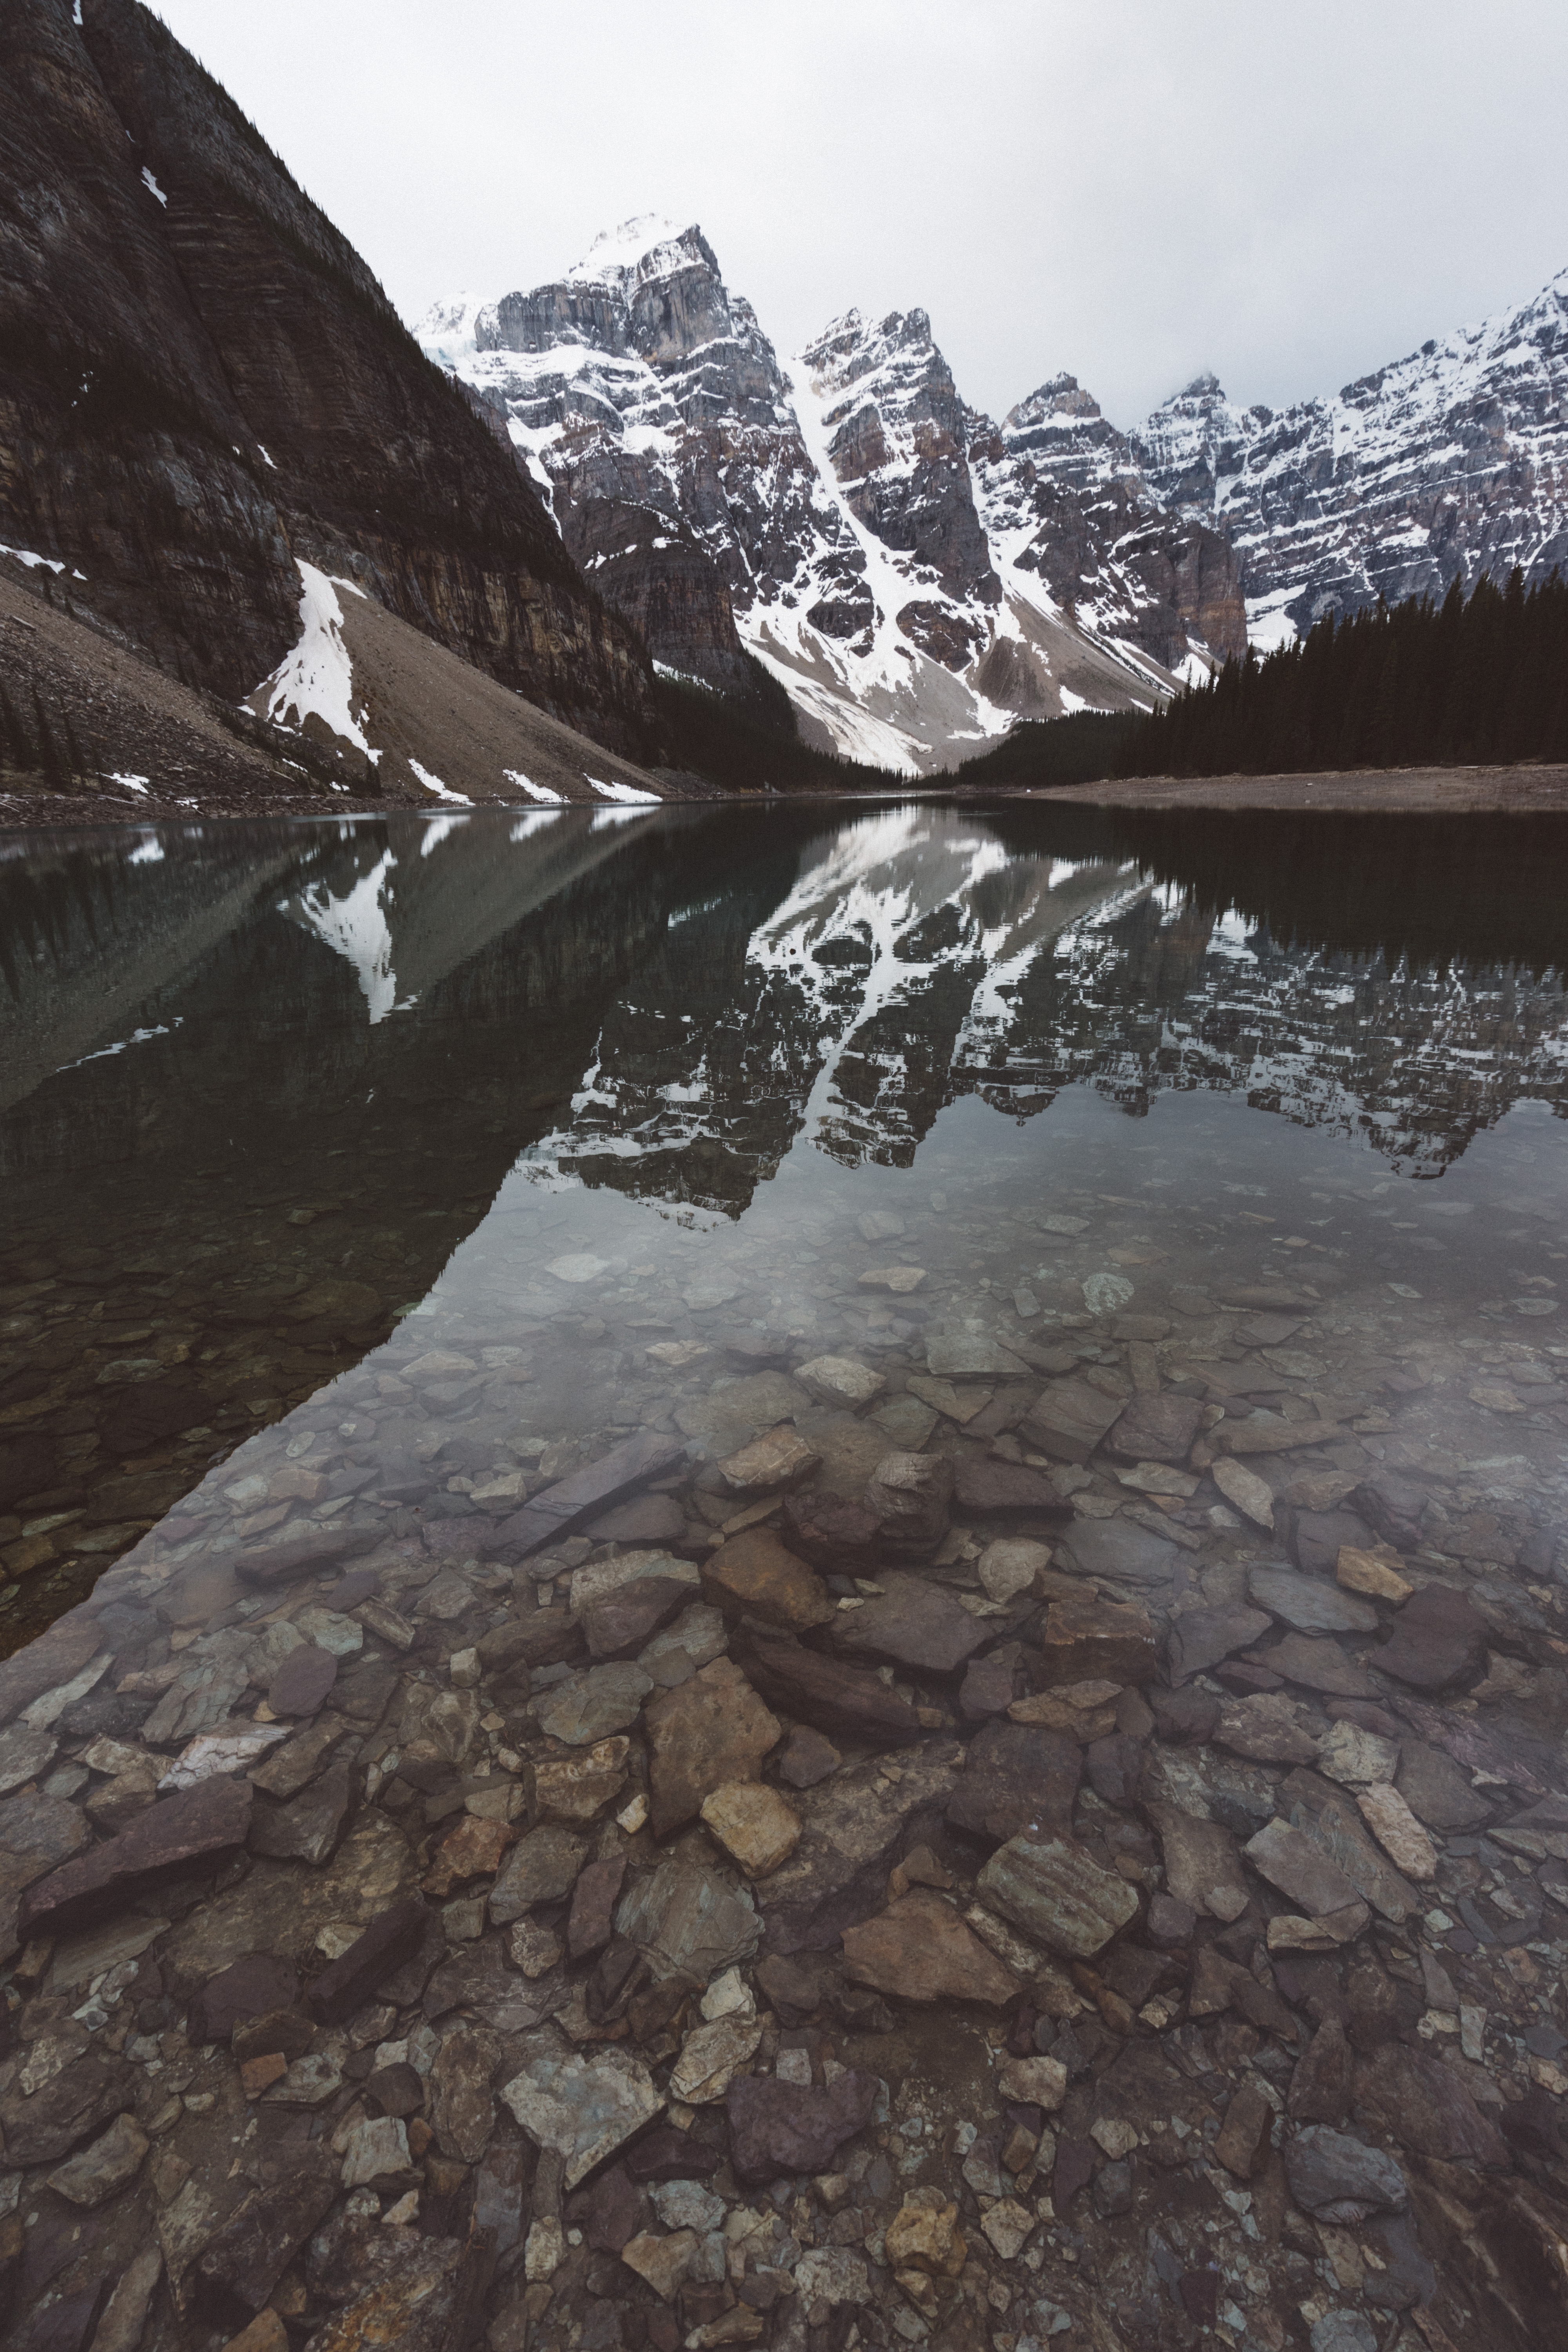
landscape, rock, wilderness, walking, mountain, snow, winter, lake, adventure, peak, valley, mountain range, cliff, reflection, terrain, ridge, geology, alps, landform, mountain pass, geographical feature, mountainous landforms, glacial landform, geological phenomenon